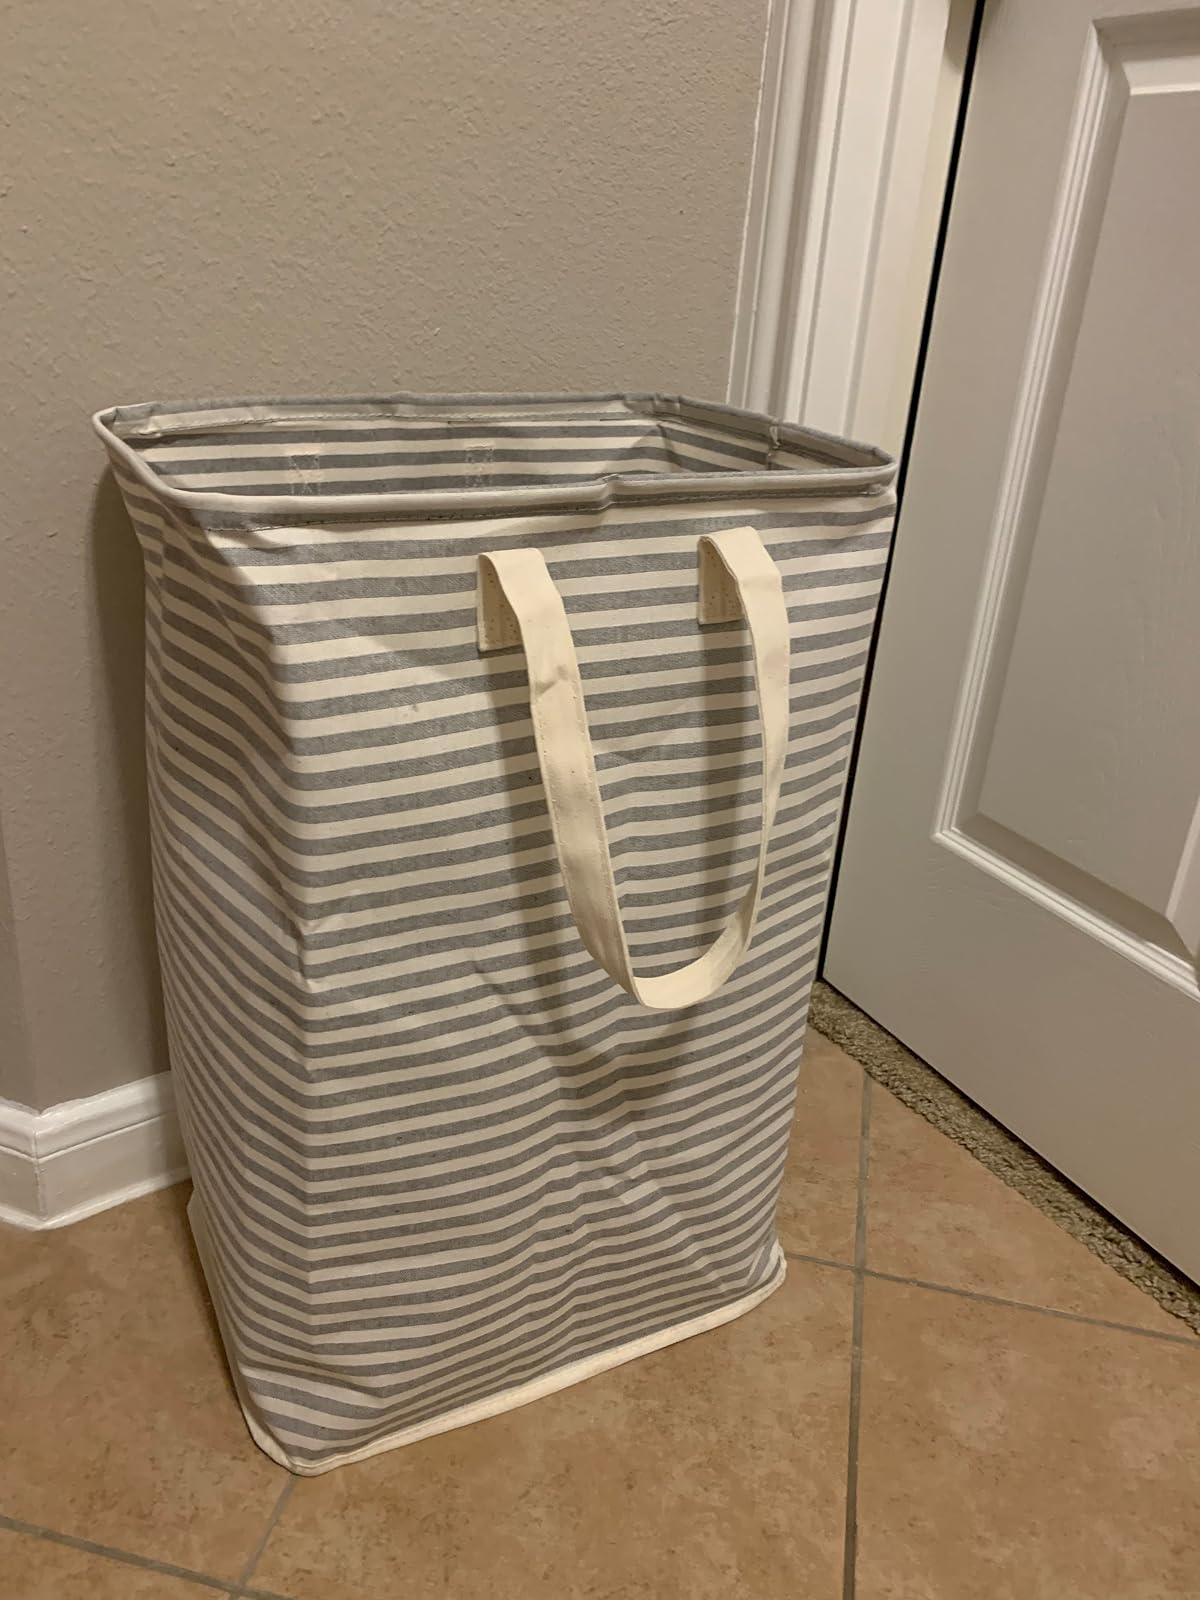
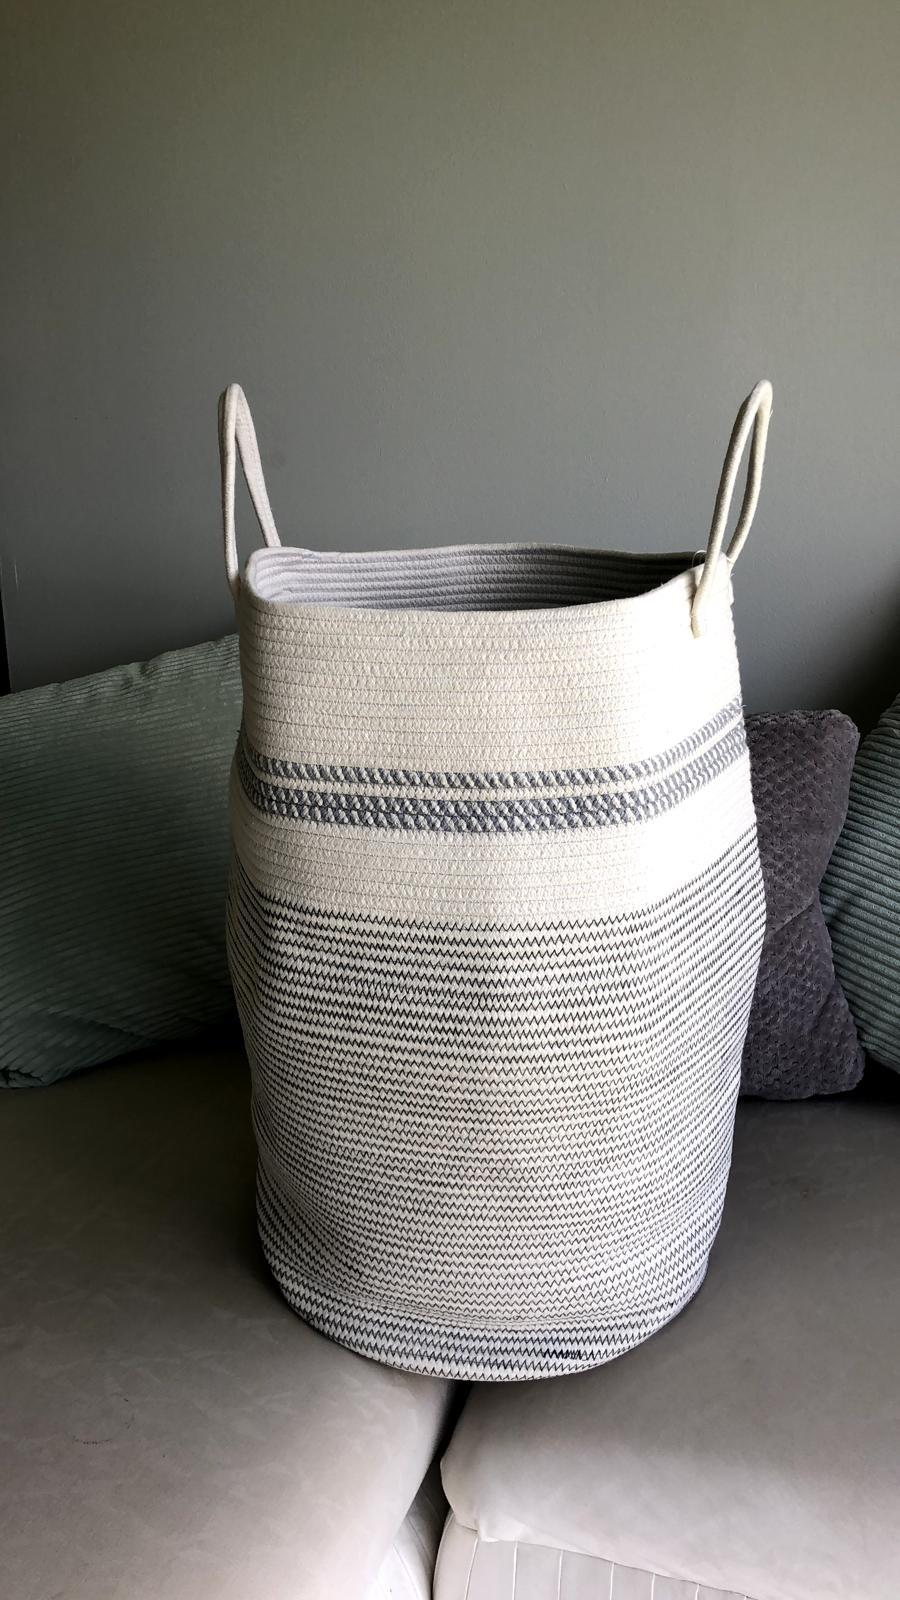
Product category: items_hamper
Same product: no